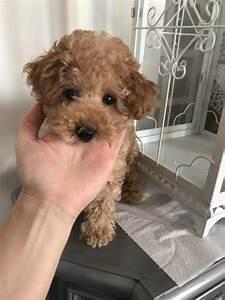
dog